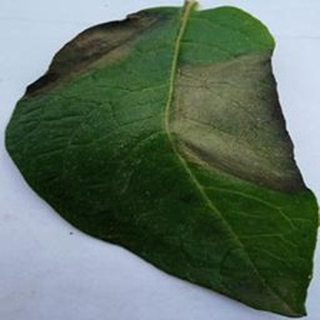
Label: potato_late_blight